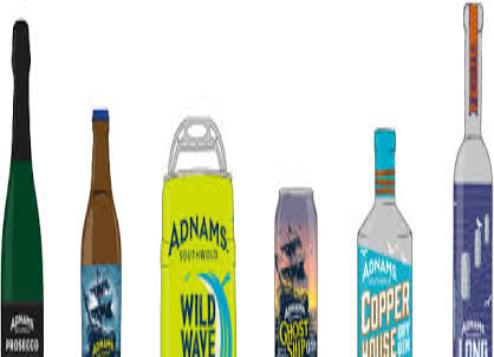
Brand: Adnams
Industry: Food